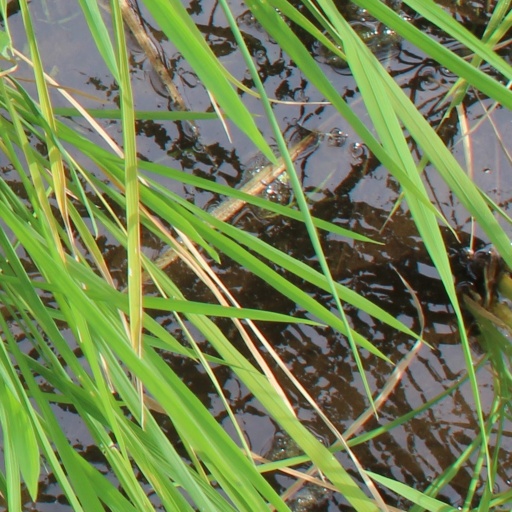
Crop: rice